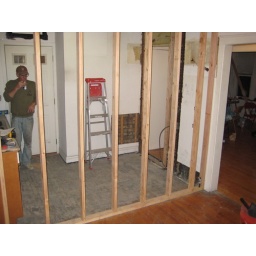
wall going in from dining to kitchen